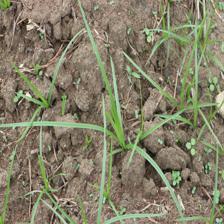
Label: Grass